South African Class 6E1, Series 5

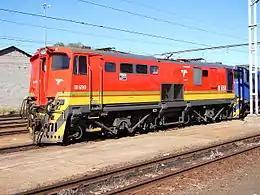
Cab 1 of Class 18E no. 18-698, ex Class 6E1 no. E1553, Beaufort West, 29 May 2013

Beginning in 2000, Spoornet began a project to rebuild Series 2 to 11 Class 6E1 locomotives to Class 18E, Series 1 and Series 2 at the Transnet Rail Engineering (TRE) workshops at Koedoespoort. In the process, the cab at the no. 1 end was stripped of all controls and the driver's front and side windows were blanked off to have a toilet installed, thereby forfeiting the unit's bi-directional ability.